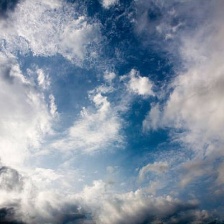
Cloud type: Nimbostratus